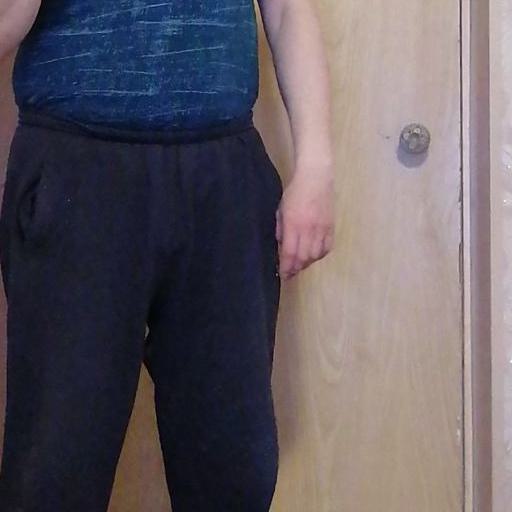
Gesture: no_gesture